Multinational Land Force

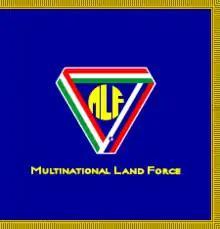

The Multinational Land Force (MLF), also known as the Italian–Hungarian–Slovenian Battlegroup was an EU Battlegroup led by Italy, in which Hungary and Slovenia also participate.